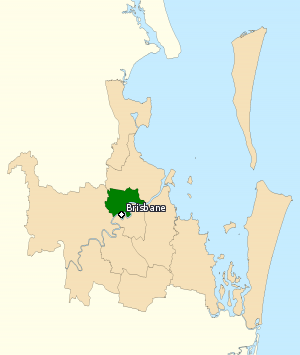
La circonscription de Brisbane est une circonscription électorale fédérale australienne dans le Queensland. Elle a été créée en 1900 et est l'une des 75 circonscriptions existant lors de la première élection fédérale en 1901. Elle porte le nom de la capitale de l'État.